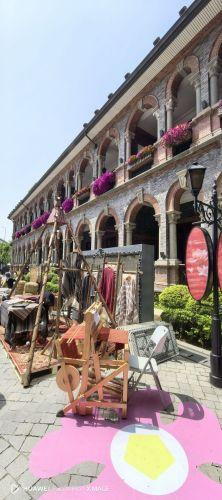
地标名称：90度旋转的修女楼
所在城市：上海市·黄浦区